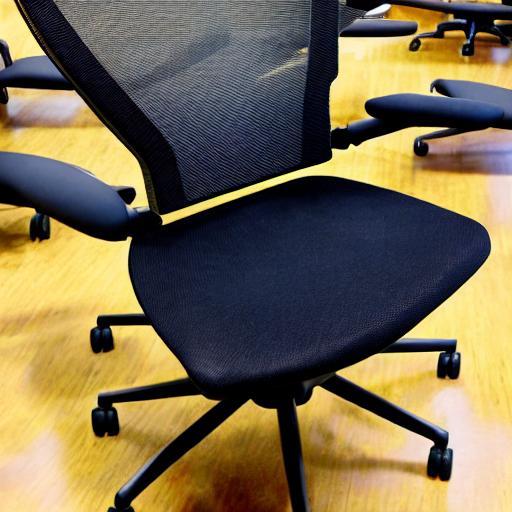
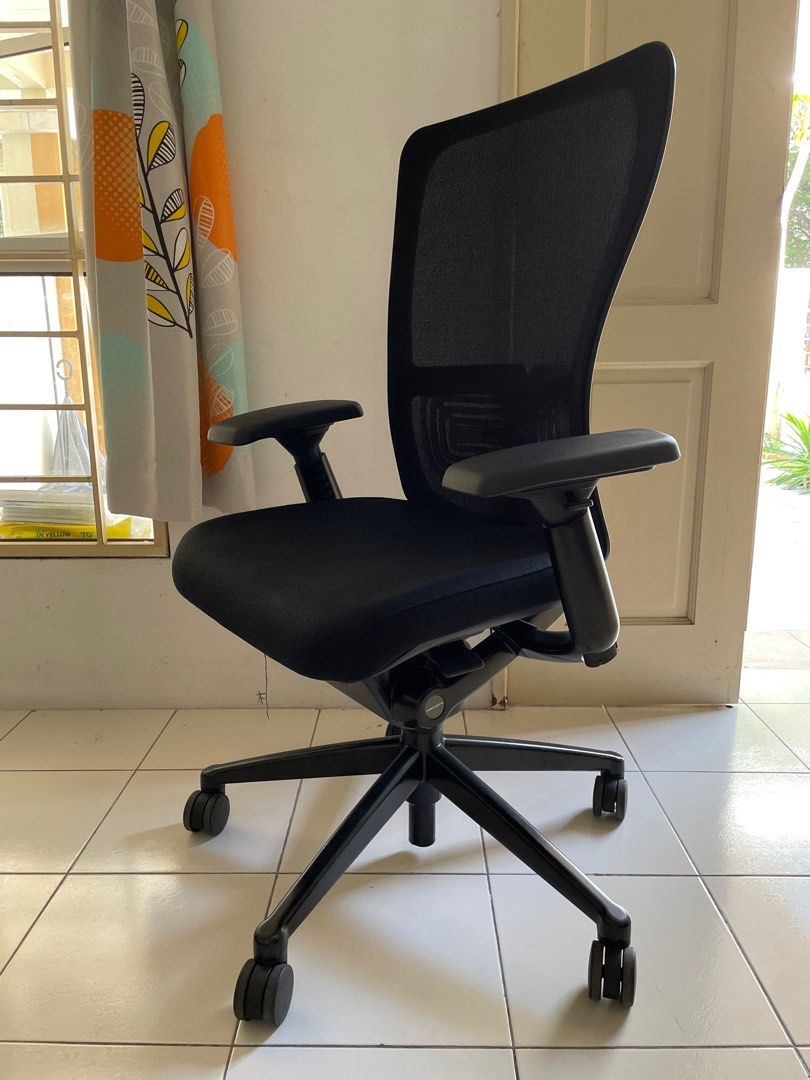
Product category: items_chair
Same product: no